Vegetation index

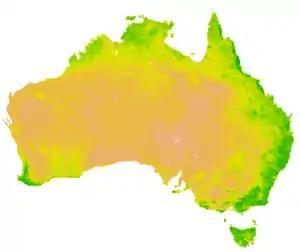
6- monthly NDVI average for Australia, 1 Dec 2012 to 31 May 2013

A vegetation index (VI) is a spectral imaging transformation of two or more image bands designed to enhance the contribution of vegetation properties and allow reliable spatial and temporal inter-comparisons of terrestrial photosynthetic activity and canopy structural variations.